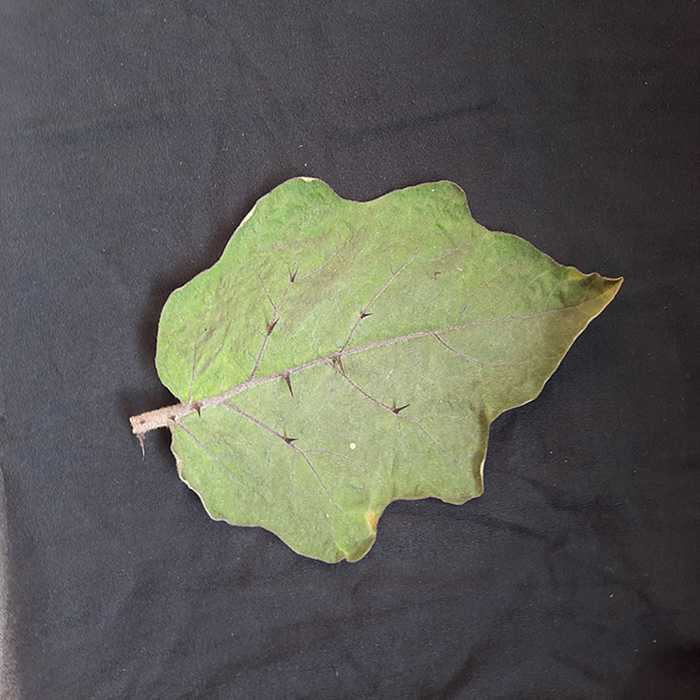
Plant: Eggplant
Label: Eggplant fresh leaf